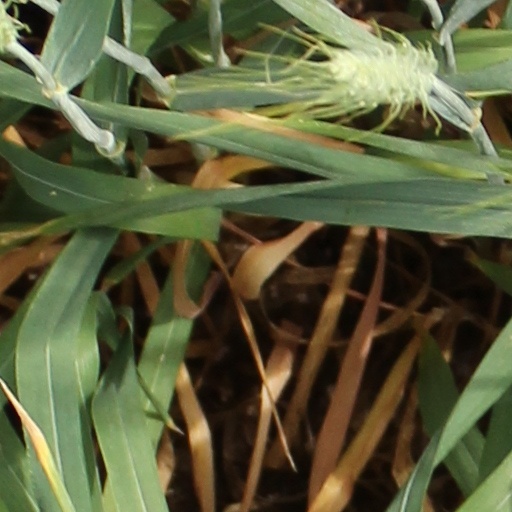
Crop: wheat